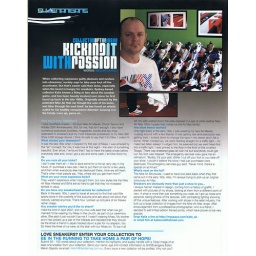
My interview with HANDLE basket ball magazine in JAN/FEB issue.